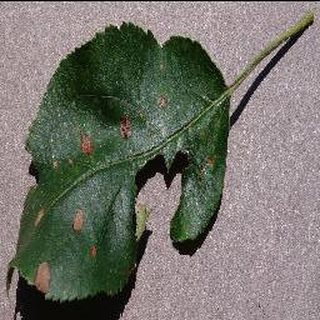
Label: apple_black_rot